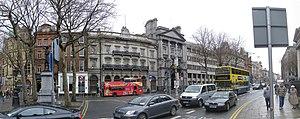
Sud de College Green depuis le coin de l'ancien batiment de la Bank of Ireland a Dublin
College Green, appelé précédemment Hoggen Green, est une place triangulaire, située au cœur de Dublin.